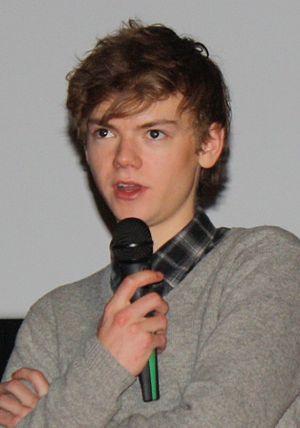
Thomas Brodie-Sangster est un acteur et musicien anglais d'origine écossaise, né le 16 mai 1990 dans le quartier londonien de Southwark. Il est principalement connu pour ses rôles dans les films Love Actually, Nanny McPhee et la trilogie Le Labyrinthe, ainsi que les séries télévisées Phinéas et Ferb et Game of Thrones.
Le Labyrinthe ou L'Épreuve : Le Labyrinthe au Québec est un film de science-fiction post-apocalyptique américain réalisé par Wes Ball, sorti en 2014. Il est adapté du premier tome du cycle romanesque L'Épreuve de James Dashner.